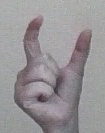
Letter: nun